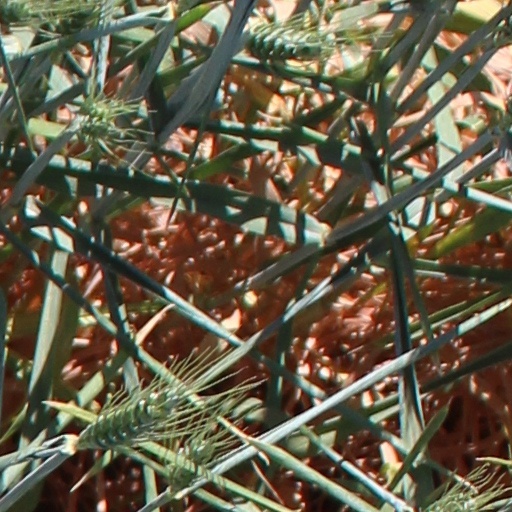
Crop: wheat